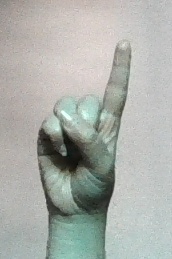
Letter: bb